Nathan Larson (criminal)

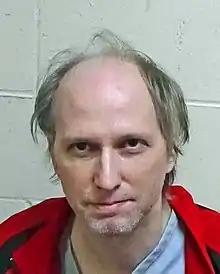
Larson on February 11, 2021

Nathan Daniel Larson (September 19, 1980 – September 18, 2022) was an American white supremacist and convicted felon. A self-described "quasi-neoreactionary libertarian" who unsuccessfully ran for public office several times, he was expelled from the Libertarian Party of Virginia in 2017. Larson advocated for curtailing women's rights and decriminalizing child sexual abuse and incest.